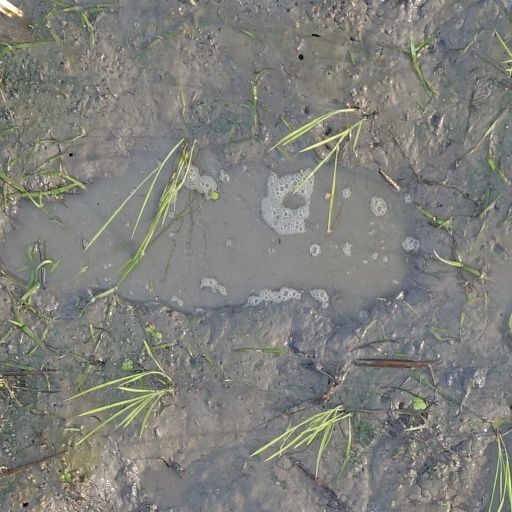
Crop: rice